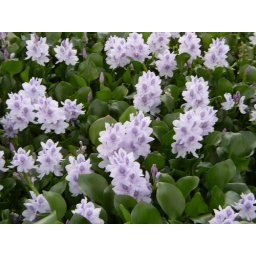
Some water flowers growing in the large koi pond in downtown Hilo, HI.